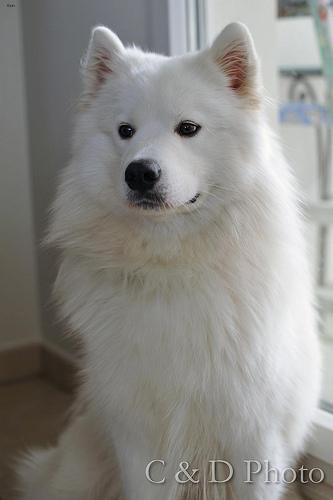
Breed: samoyed